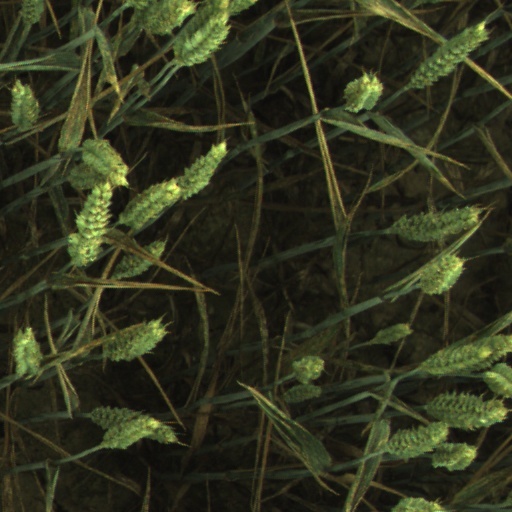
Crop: wheat